Mistral-class landing helicopter dock

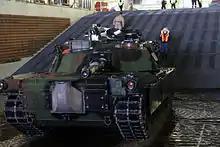
A U.S. Marine Corps M1A1 Abrams tank embarks aboard "Tonnerre" off the coast of North Carolina, US for Composite Training Unit Exercise (7 February 2009).

"Mistral"-class ships can accommodate up to 450 soldiers, although this can be doubled for short-term deployments. The vehicle hangar can carry a 40-strong Leclerc tank battalion, or a 13-strong Leclerc tank company and 46 other vehicles. By comparison, "Foudre"-class ships can carry up to 100 vehicles, including 22 AMX-30 tanks, in the significantly smaller deck.